Fangye railway station

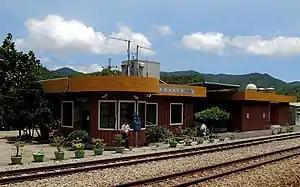

Fangye Signal Station is a staffed railway station on the Taiwan Railways Administration (TRA) South-link line located in Shizi Township, Pingtung County, Taiwan. Although staffed, it is not a commuter station and has no scheduled train service.